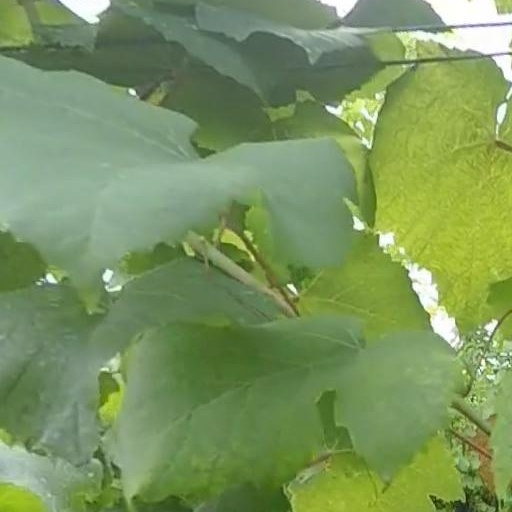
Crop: grape